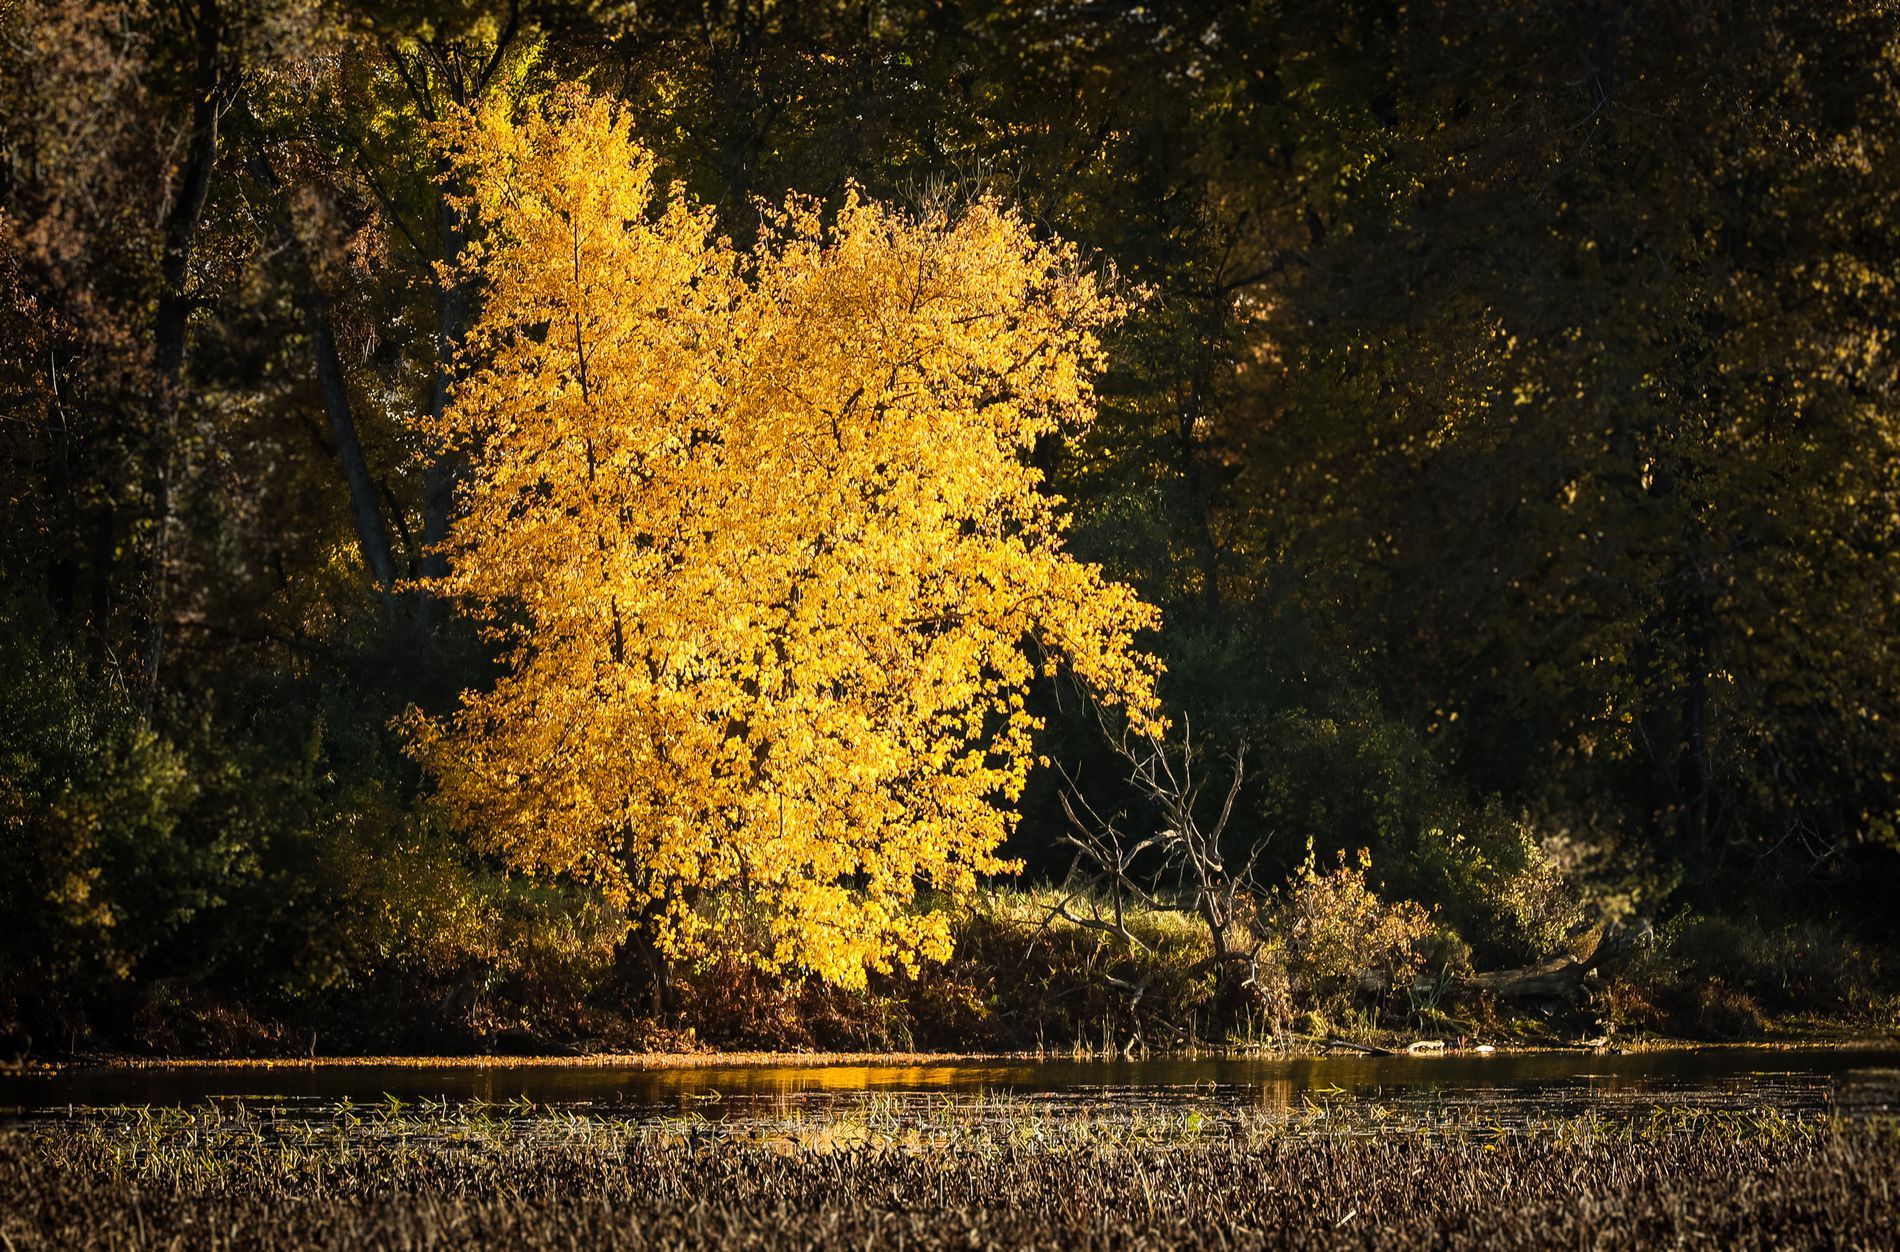
Autumn tree
The photo captures a stunning autumn scene of a tree with bright yellow leaves standing near the edge of a calm pond. The sunlight illuminates the tree, making it stand out against the backdrop of a dark, shaded forest filled with trees and plants, contrasting the brilliantly lit tree with the dark, muted colors of the forest.
A tranquil autumn scene depicts a shiny golden yellow tree standing near a calm waterside. The warm sunlight highlights the tree's vibrant leaves. The stillness of the water and the play of light and shadow create a tranquil atmosphere, evoking an autumn afternoon in a secluded natural setting.
This image is a landscape depicting an autumn scene. This image falls under the Nature Photography category.
Labels: Plant, Tree, Vegetation, Tree Trunk, Nature, Outdoors, Pond, Water, Scenery, Land, Leaf, Woodland, Maple, Swamp, Landscape, Grove, Lake, Creek, Stream
Camera: Canon Canon EOS RP
Lens: RF24-240mm F4-6.3 IS USM, Canon RF24-240mm F4-6.3 IS USM
Aperture: F6.3
Exposure: 1/160 sec
ISO: 100
Focal length: 203.0 mm